Eric Clapton

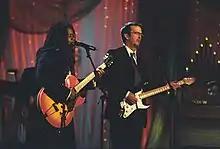
Clapton and Tracy Chapman on stage at a White House Special Olympics dinner, December 1998

Tragedy dogged the group throughout its brief career. During the sessions, Clapton was devastated by news of the death of Jimi Hendrix; eight days previously the band had cut a cover of "Little Wing" as a tribute. On 1970, one day before Hendrix's death, Clapton had purchased a left-handed Fender Stratocaster that he had planned to give to Hendrix as a birthday gift. Adding to Clapton's woes, "Layla" received only lukewarm reviews upon release. The shaken group undertook a US tour without Allman, who had returned to the Allman Brothers Band. Despite Clapton's later admission that the tour took place amid a blizzard of drugs and alcohol, it resulted in the live double album "In Concert".